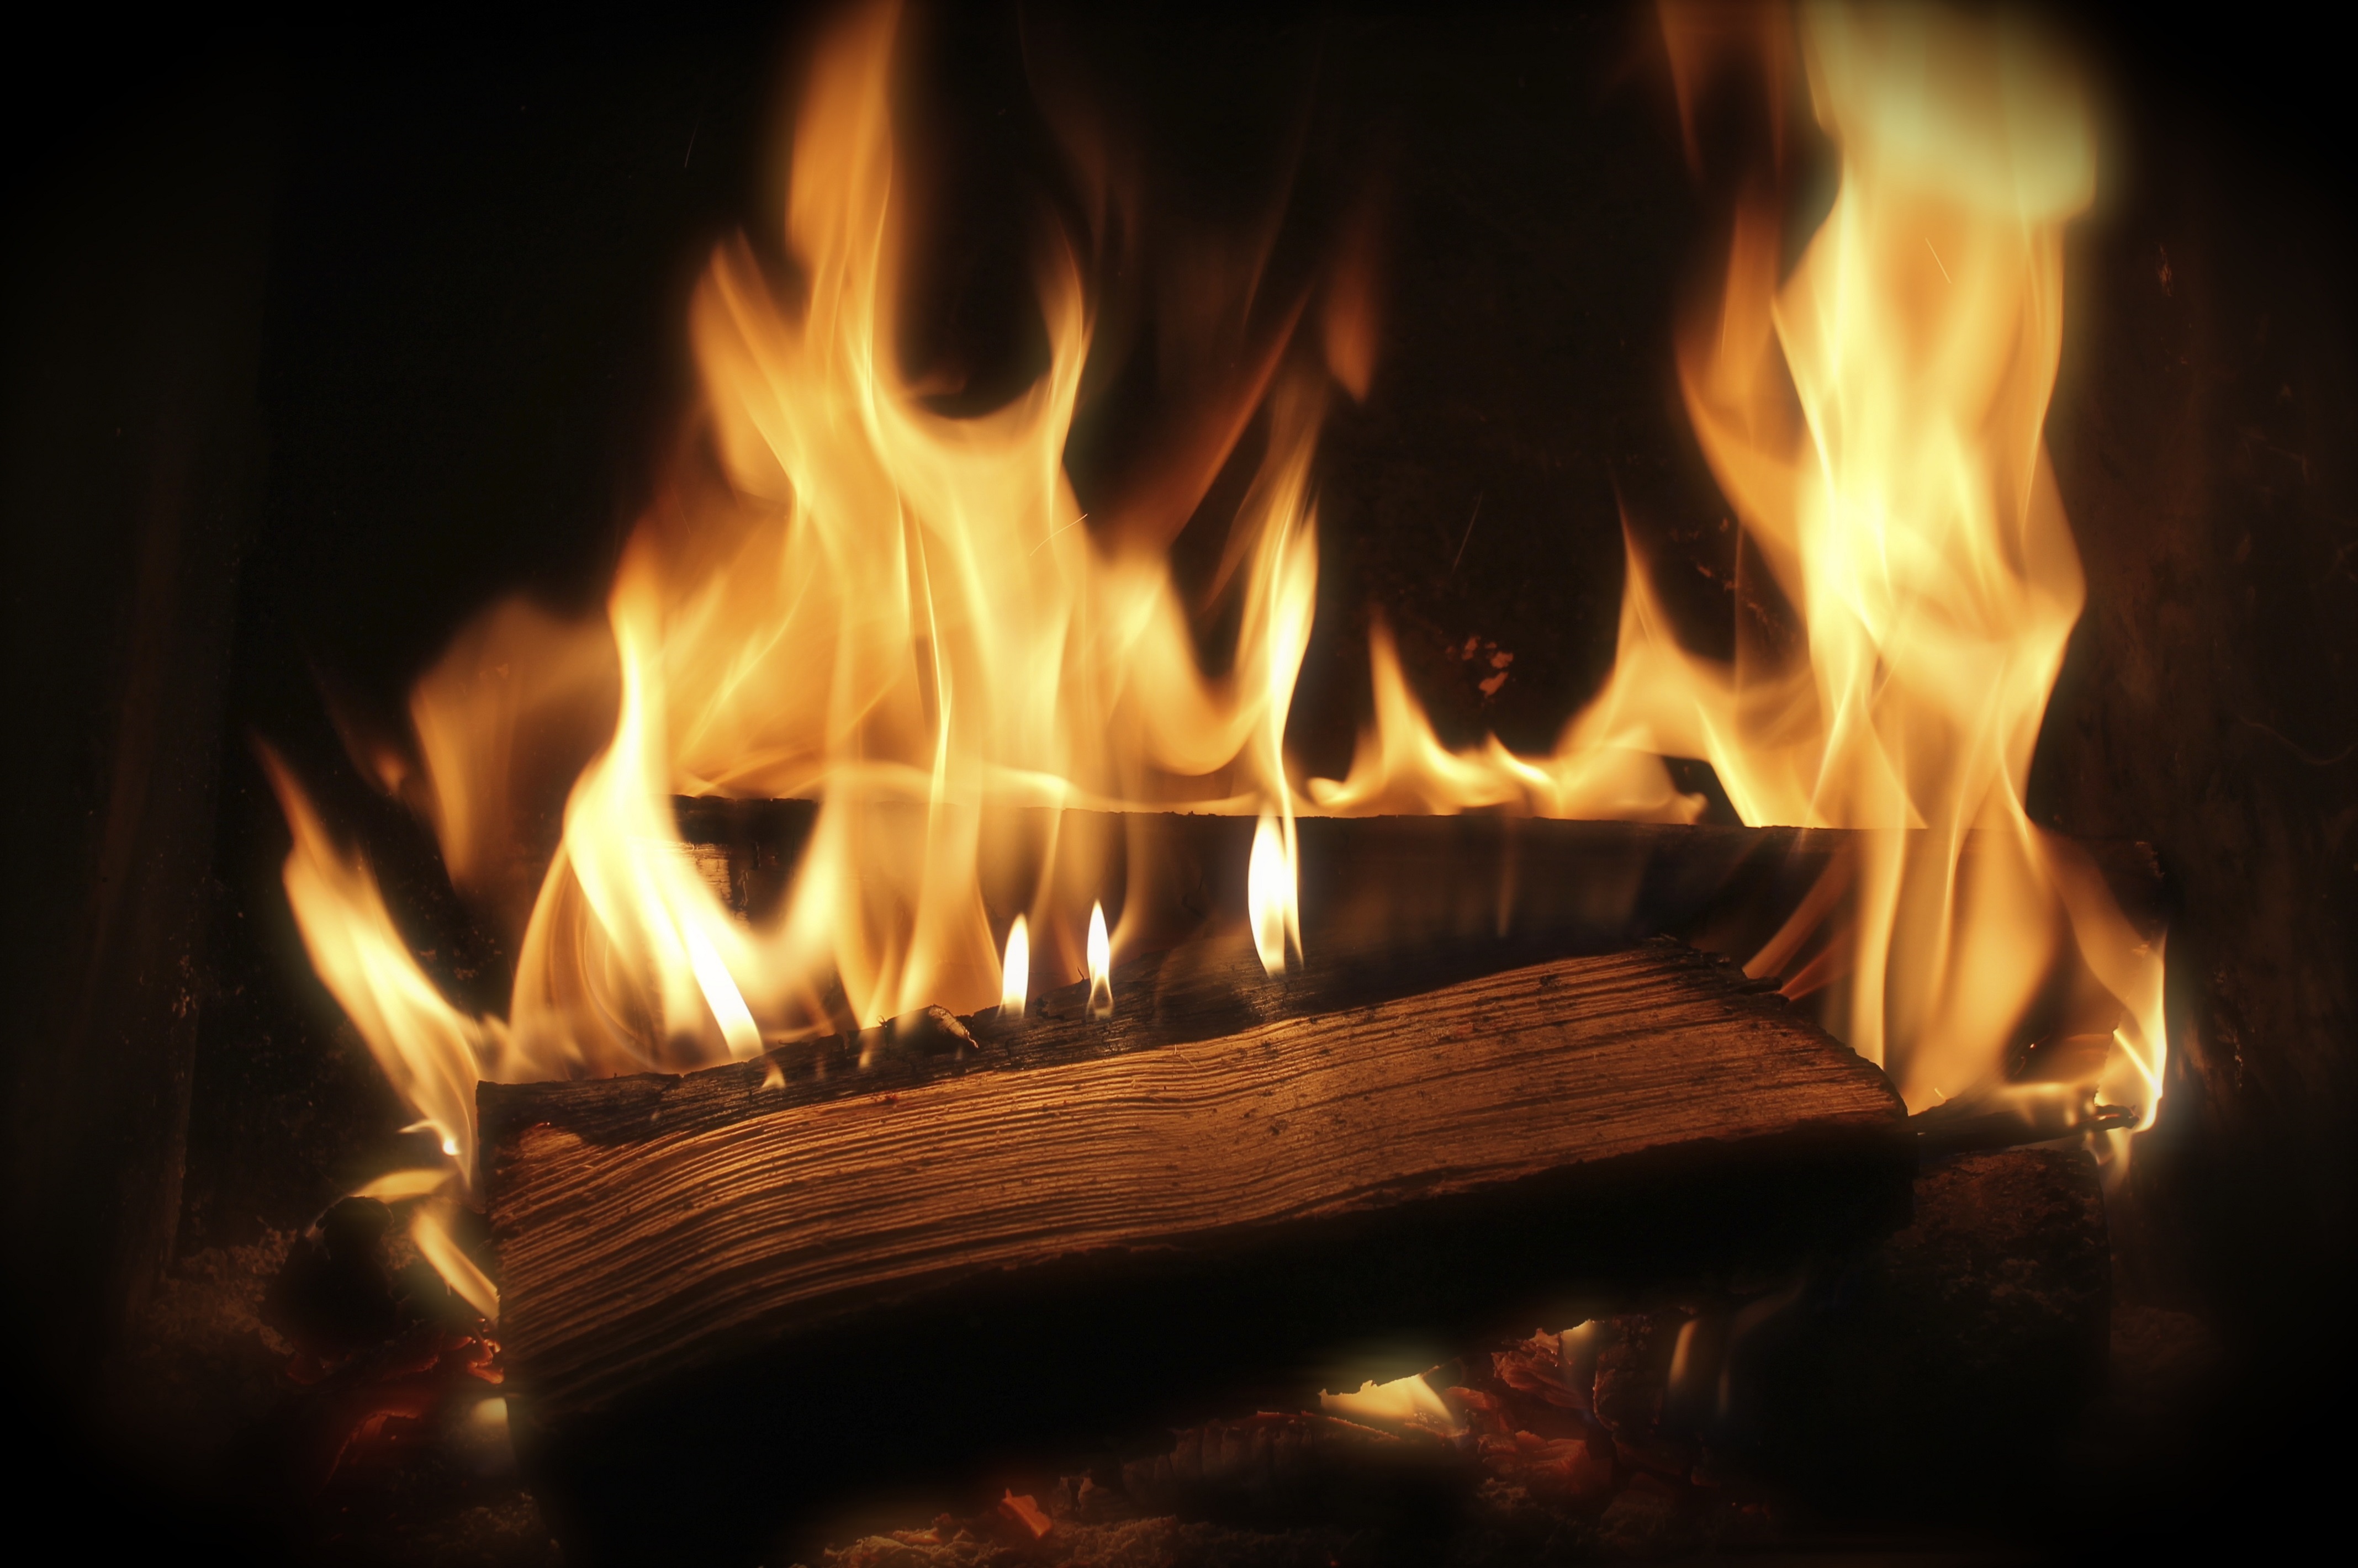
flame, fire, fireplace, darkness, firewood, camping, ash, campfire, wood pile, bonfire, heat, burn, background, wallpaper, sparks, embers, combustion, wood fire, easter fire, outdoor activity, wood in the process of burning, easter wishes